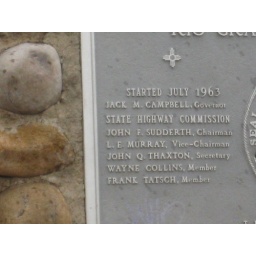
Outside Taos, 650 feet above the Rio Grande River... We went river rafting right below the bridge in the Taos Box....